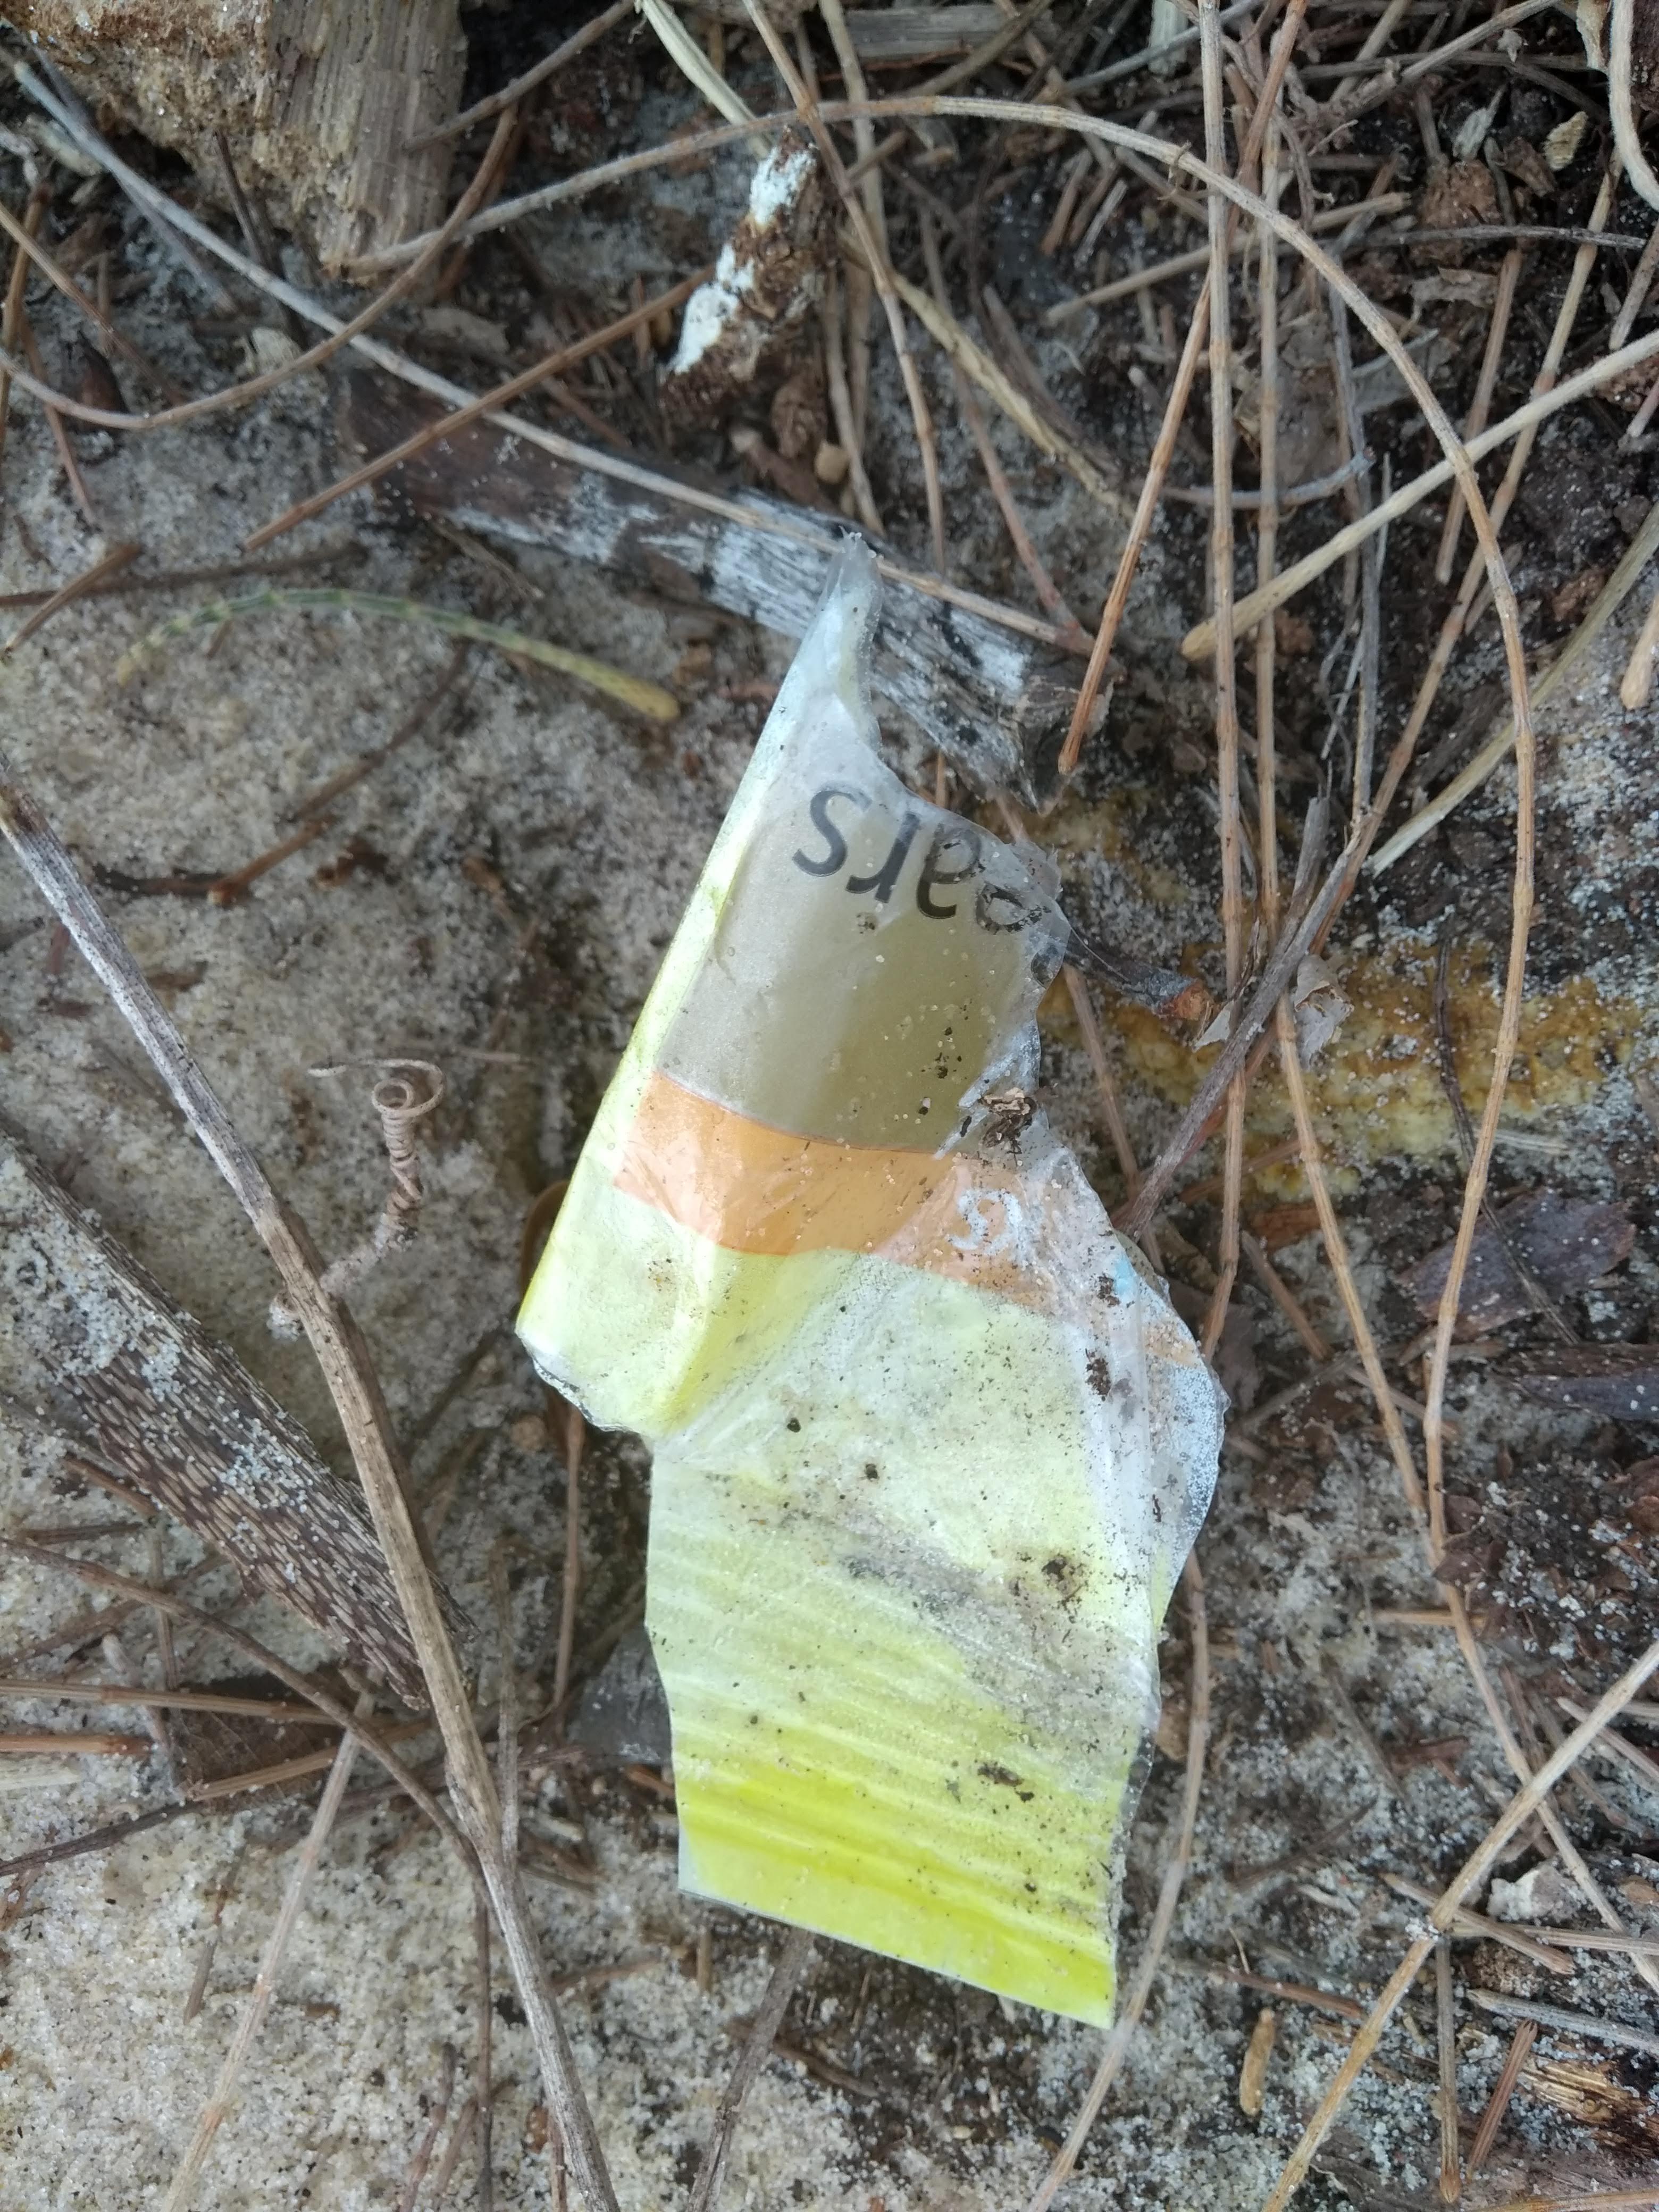
Object: Plastic film (Plastic bag & wrapper)